Rockdale Common Housing District

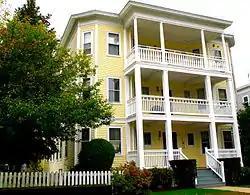

The Rockdale Common Housing District is a historic district at 4–20 McBride, 46–58 Plantation, and 37–42 Taft Sts. in Northbridge, Massachusetts, United States. The district is composed of a collection of tenement houses built from c. 1880 to 1920. They were built by members of the Whitin family, who owned most of the textile production capacity in Northbridge. The district was added to the National Register of Historic Places in 1983.